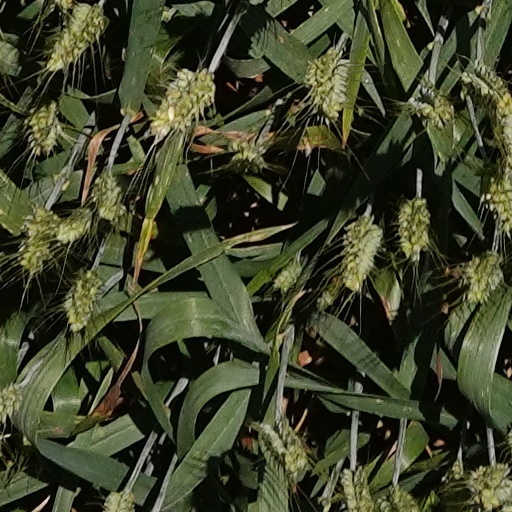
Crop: wheat